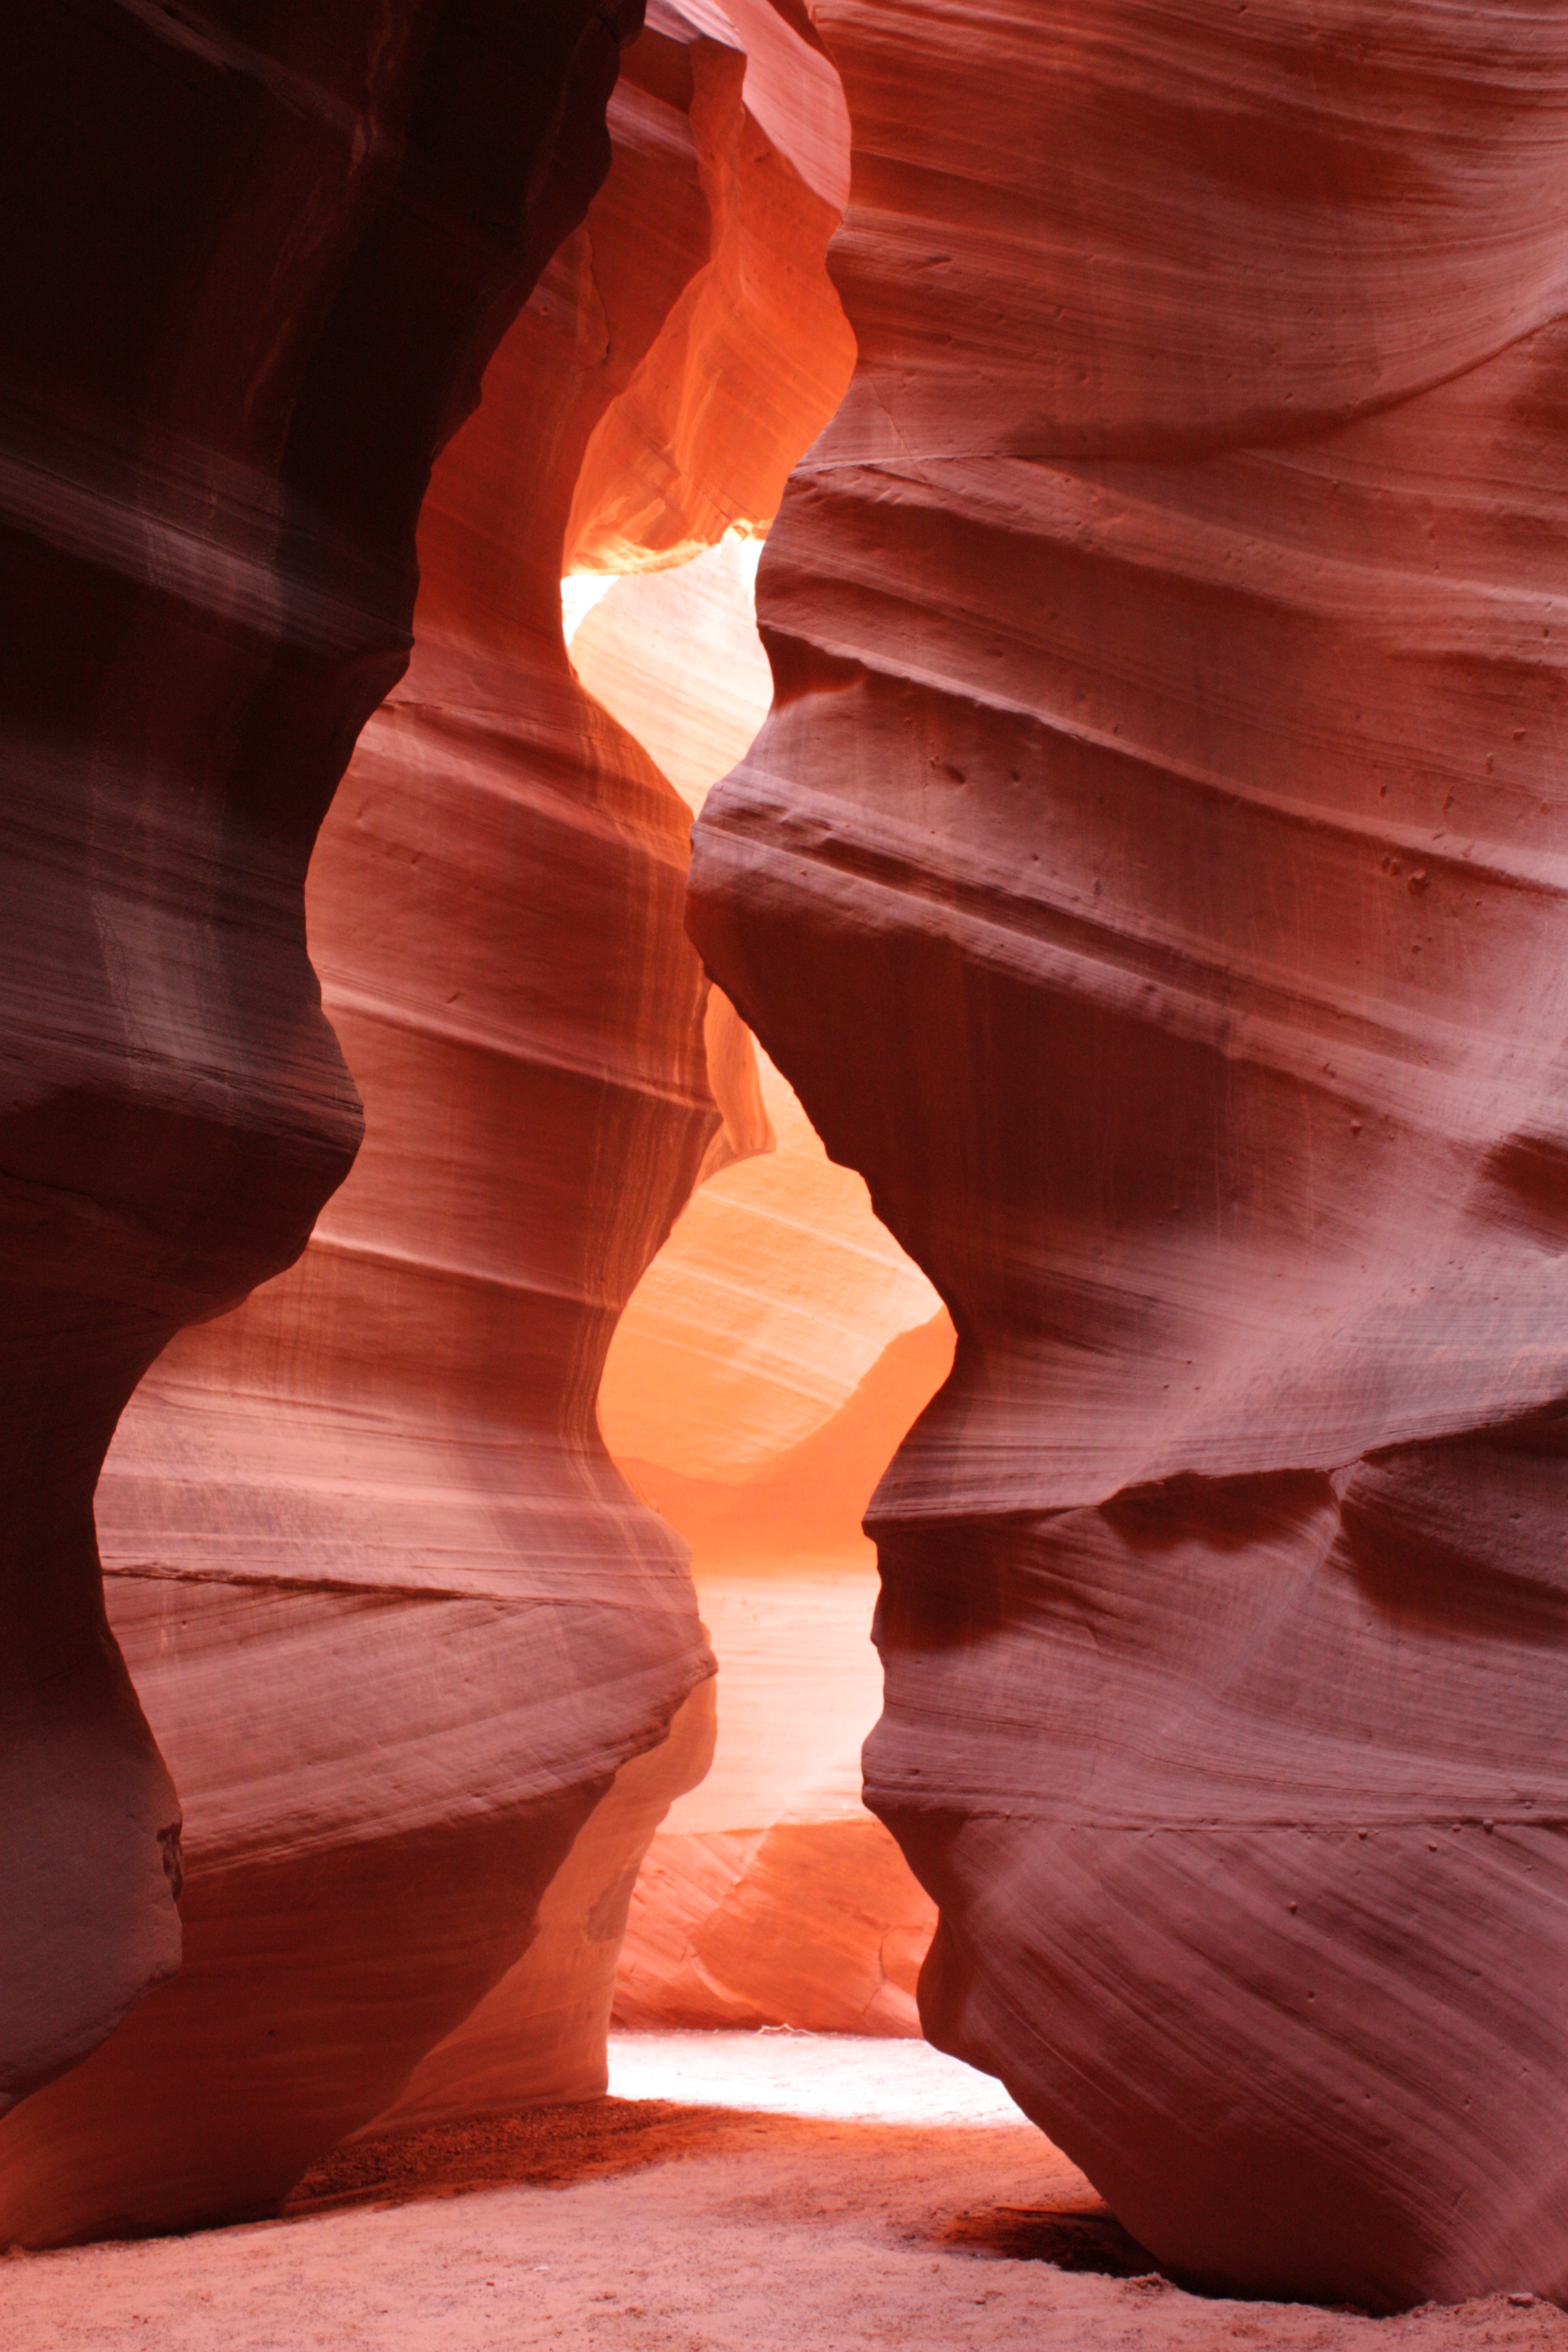
nature, rock, sunlight, sandstone, formation, arch, red, color, natural, canyon, arizona, temple, southwest